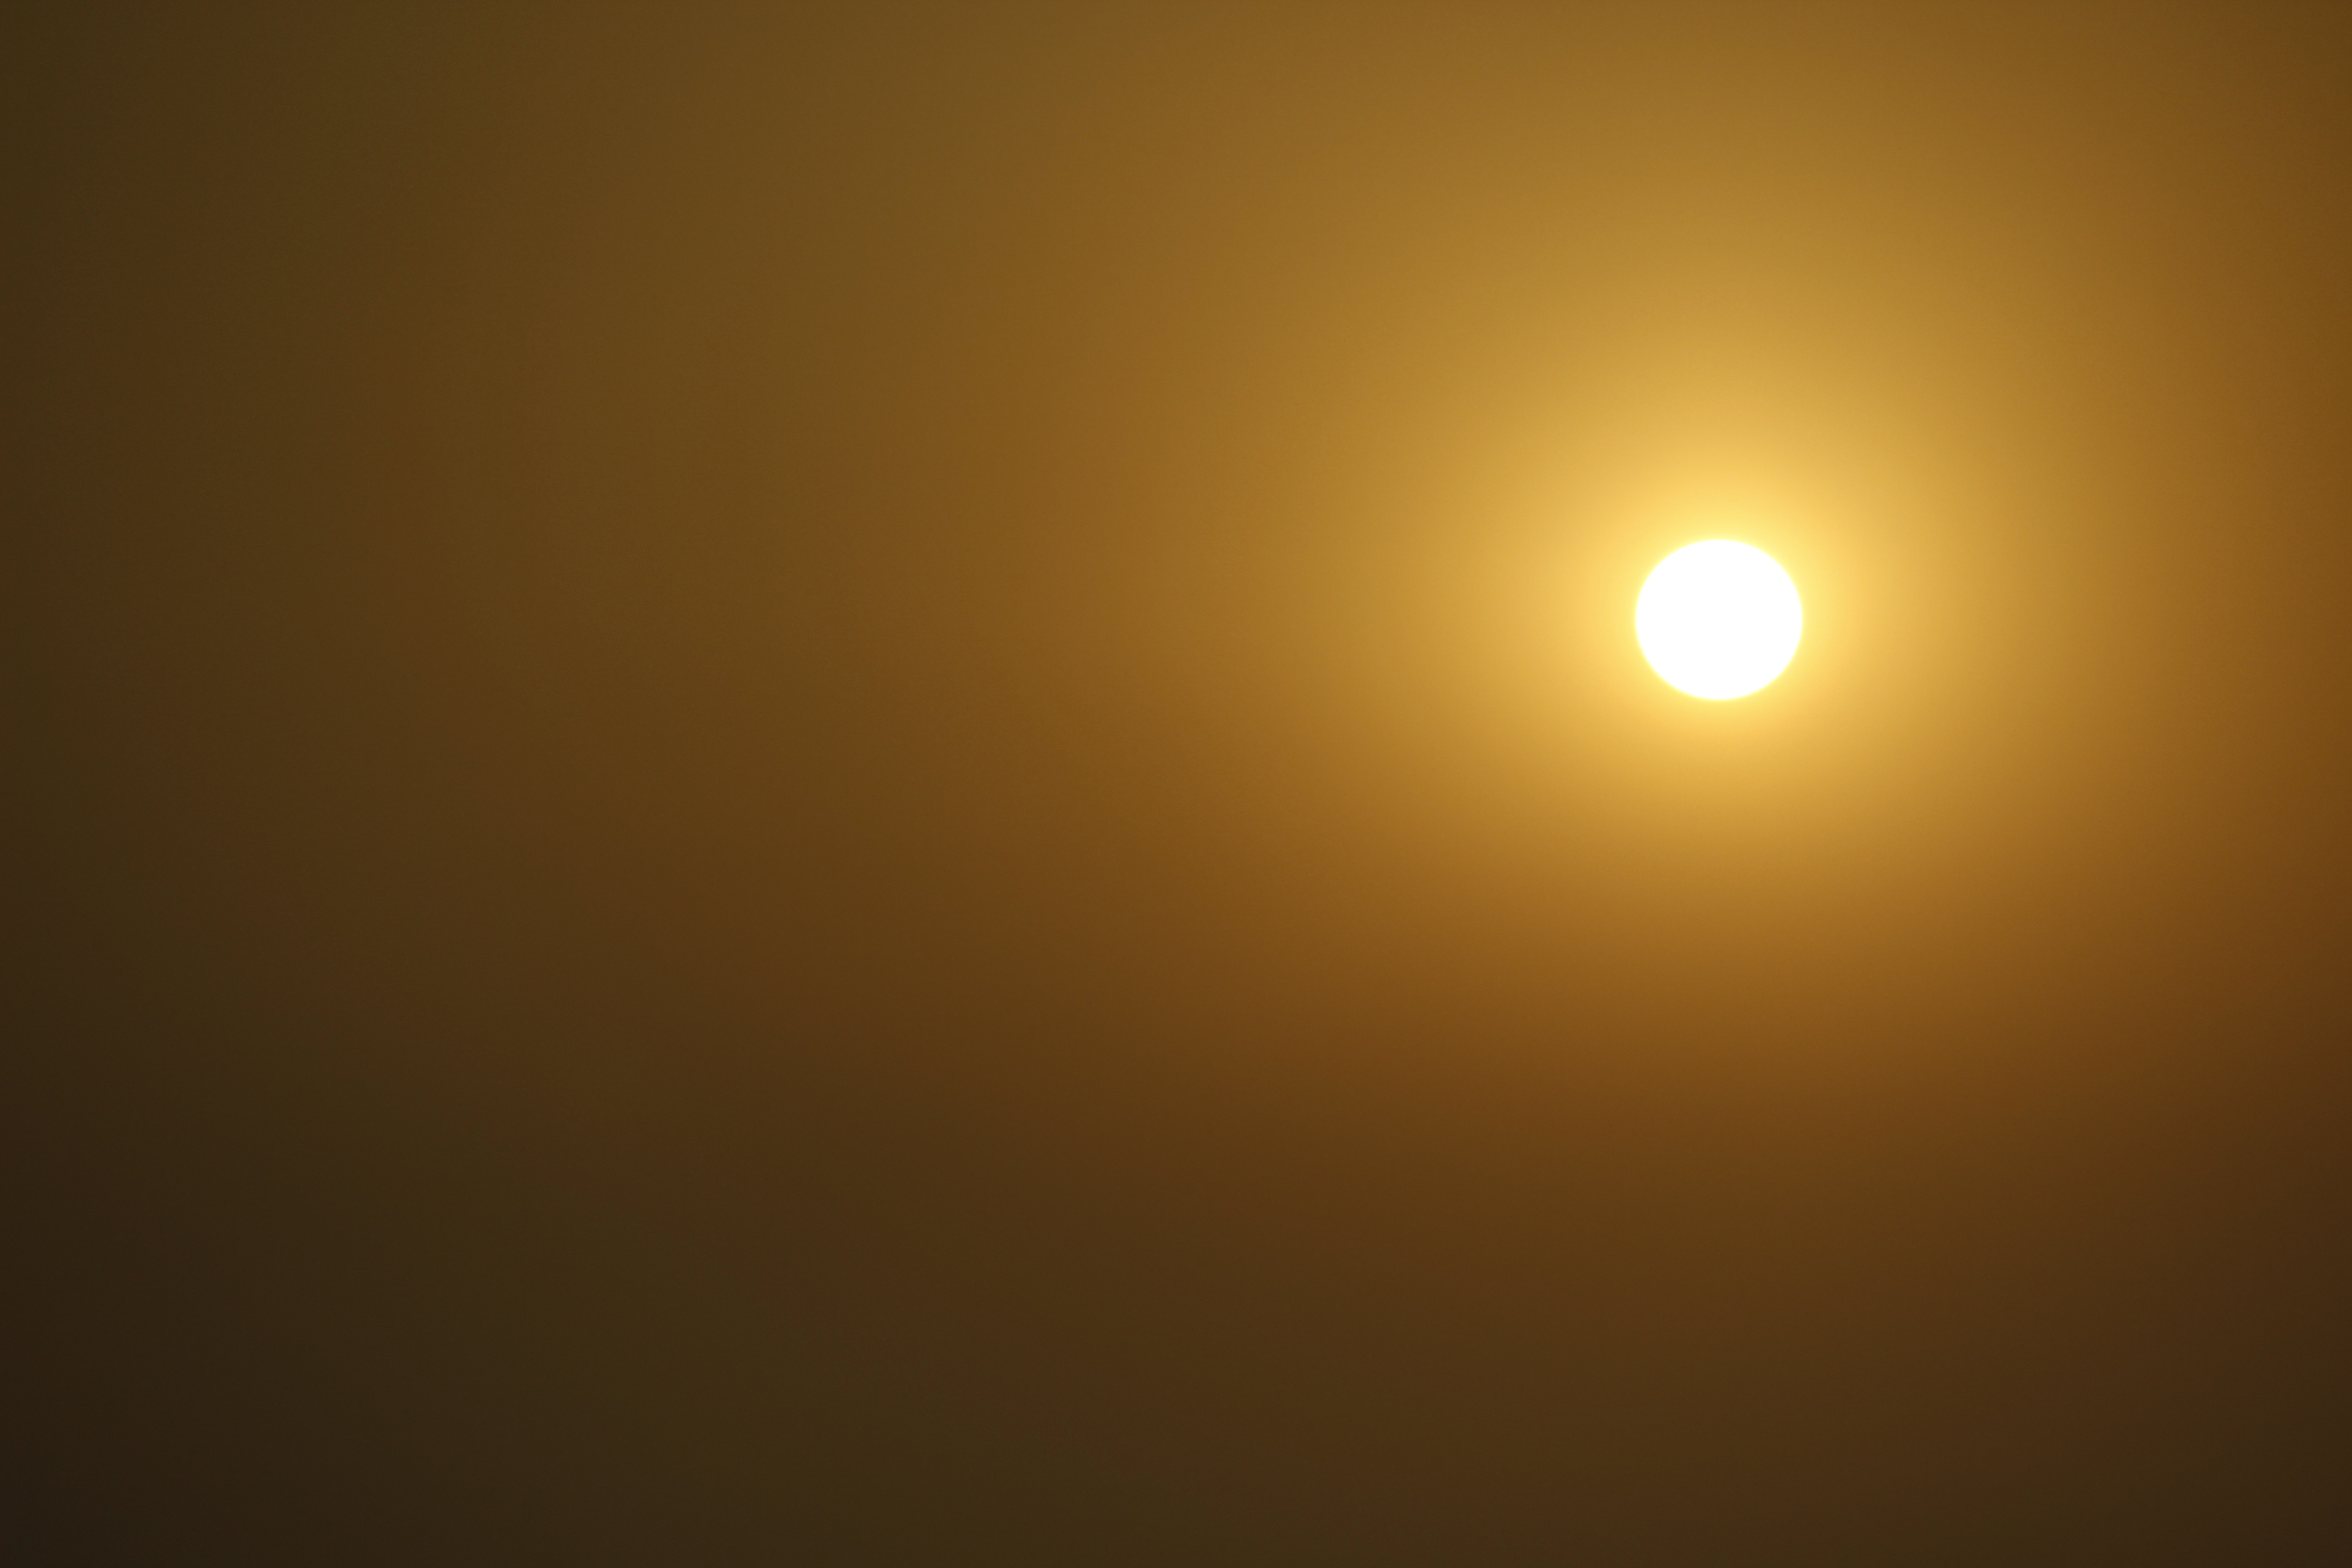
light, sky, sun, sunrise, sunset, sunlight, morning, dawn, atmosphere, evening, circle, lens flare, astronomical object, atmospheric phenomenon